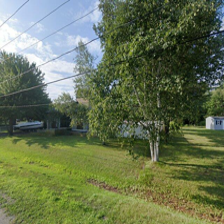
Label: streetView